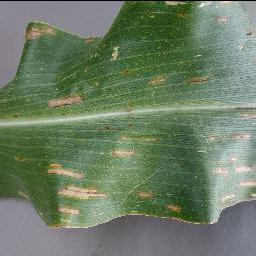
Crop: corn
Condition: (maize)_cercospora_spot_gray_spot